Bandy World Championship

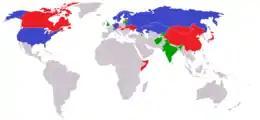
A record twenty countries participated in the World Championships of 2019. Blue means Division A countries, red Division B countries and green the other FIB members. Latvia, which was relegated from Division A in 2016, made a late cancellation in 2017.

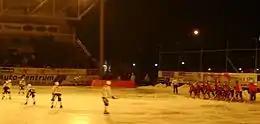
The old outdoor arena in Västerås, Sweden, where Finland won in 2004 for the first and only time.

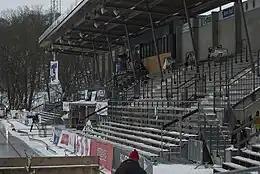
Zinkensdamms IP, Stockholm, Sweden. Venue for the final at the XXVIth championships in 2006

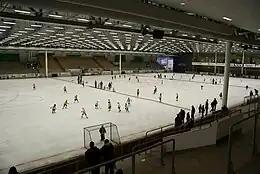
ABB Arena Syd in Västerås, Sweden, host for the XXIXth championships in 2009

The Bandy World Championship is a competition for the men's teams of bandy-playing nations. The tournament is administrated by the Federation of International Bandy. It is distinct from the Bandy World Cup, a club competition, and from the Women's Bandy World Championship. A Youth Bandy World Championship also exists separately from the senior competition and has competitions in both the male and female categories.